Italian playing cards

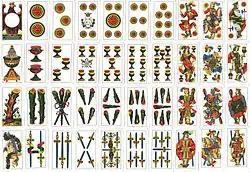

The Piacentine pattern is another Spanish-suited pack. The cards are long and narrow, typically measuring 50 x 94 mm. Formerly single-headed, the court cards have usually been double-headed since the mid-20th century. The design is rather more ornate than the Neapolitan pattern. Distinctive features include the crowned eagle forming the background to the Ace of Coins, red faces in the centre of the coins themselves, the horse on the Cavalier of Coins riding away from the viewer and the King of Coins brandishing an axe.